ISSN

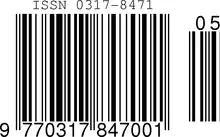
ISSN for "Vers Domain", encoded in an EAN-13 barcode with sequence variant 0 and issue number 05

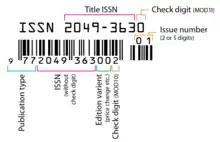
Example of an ISSN, 2049-3630, encoded in an EAN-13 bar code, with explanation

An International Standard Serial Number (ISSN) is an eight-digit code to uniquely identify a periodical publication (periodical), such as a magazine. The ISSN is especially helpful in distinguishing between serials with the same title. ISSNs are used in ordering, cataloging, interlibrary loans, and other practices in connection with serial literature.